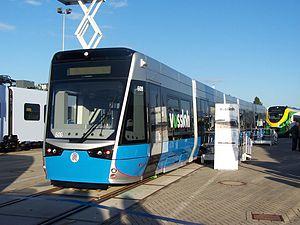
Le tramway de Rostock est le réseau de tramways de la ville de Rostock, en Allemagne. Ouvert en 1888, il compte actuellement 6 lignes.